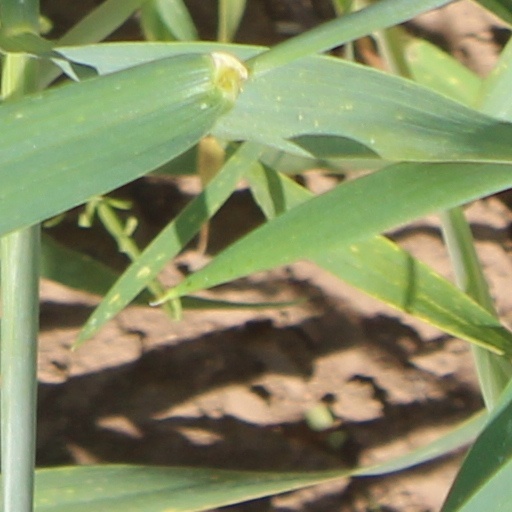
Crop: wheat